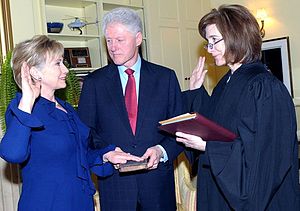
Hillary Clinton / Præsidentvalget 2008 / Primærvalgene
Hillary Clinton aflægger ed som udenrigsminister.
Hillary Diane Rodham Clinton er en amerikanske politiker, som var USA's udenrigsminister fra 2009 til 2013 og senator for staten New York fra 2001 til 2009. Hun er gift med USA's 42. præsident Bill Clinton og var USA's førstedame fra 1993 til 2001. I 2016 tabte hun det amerikanske præsidentvalg til USA's nuværende præsident Donald Trump.